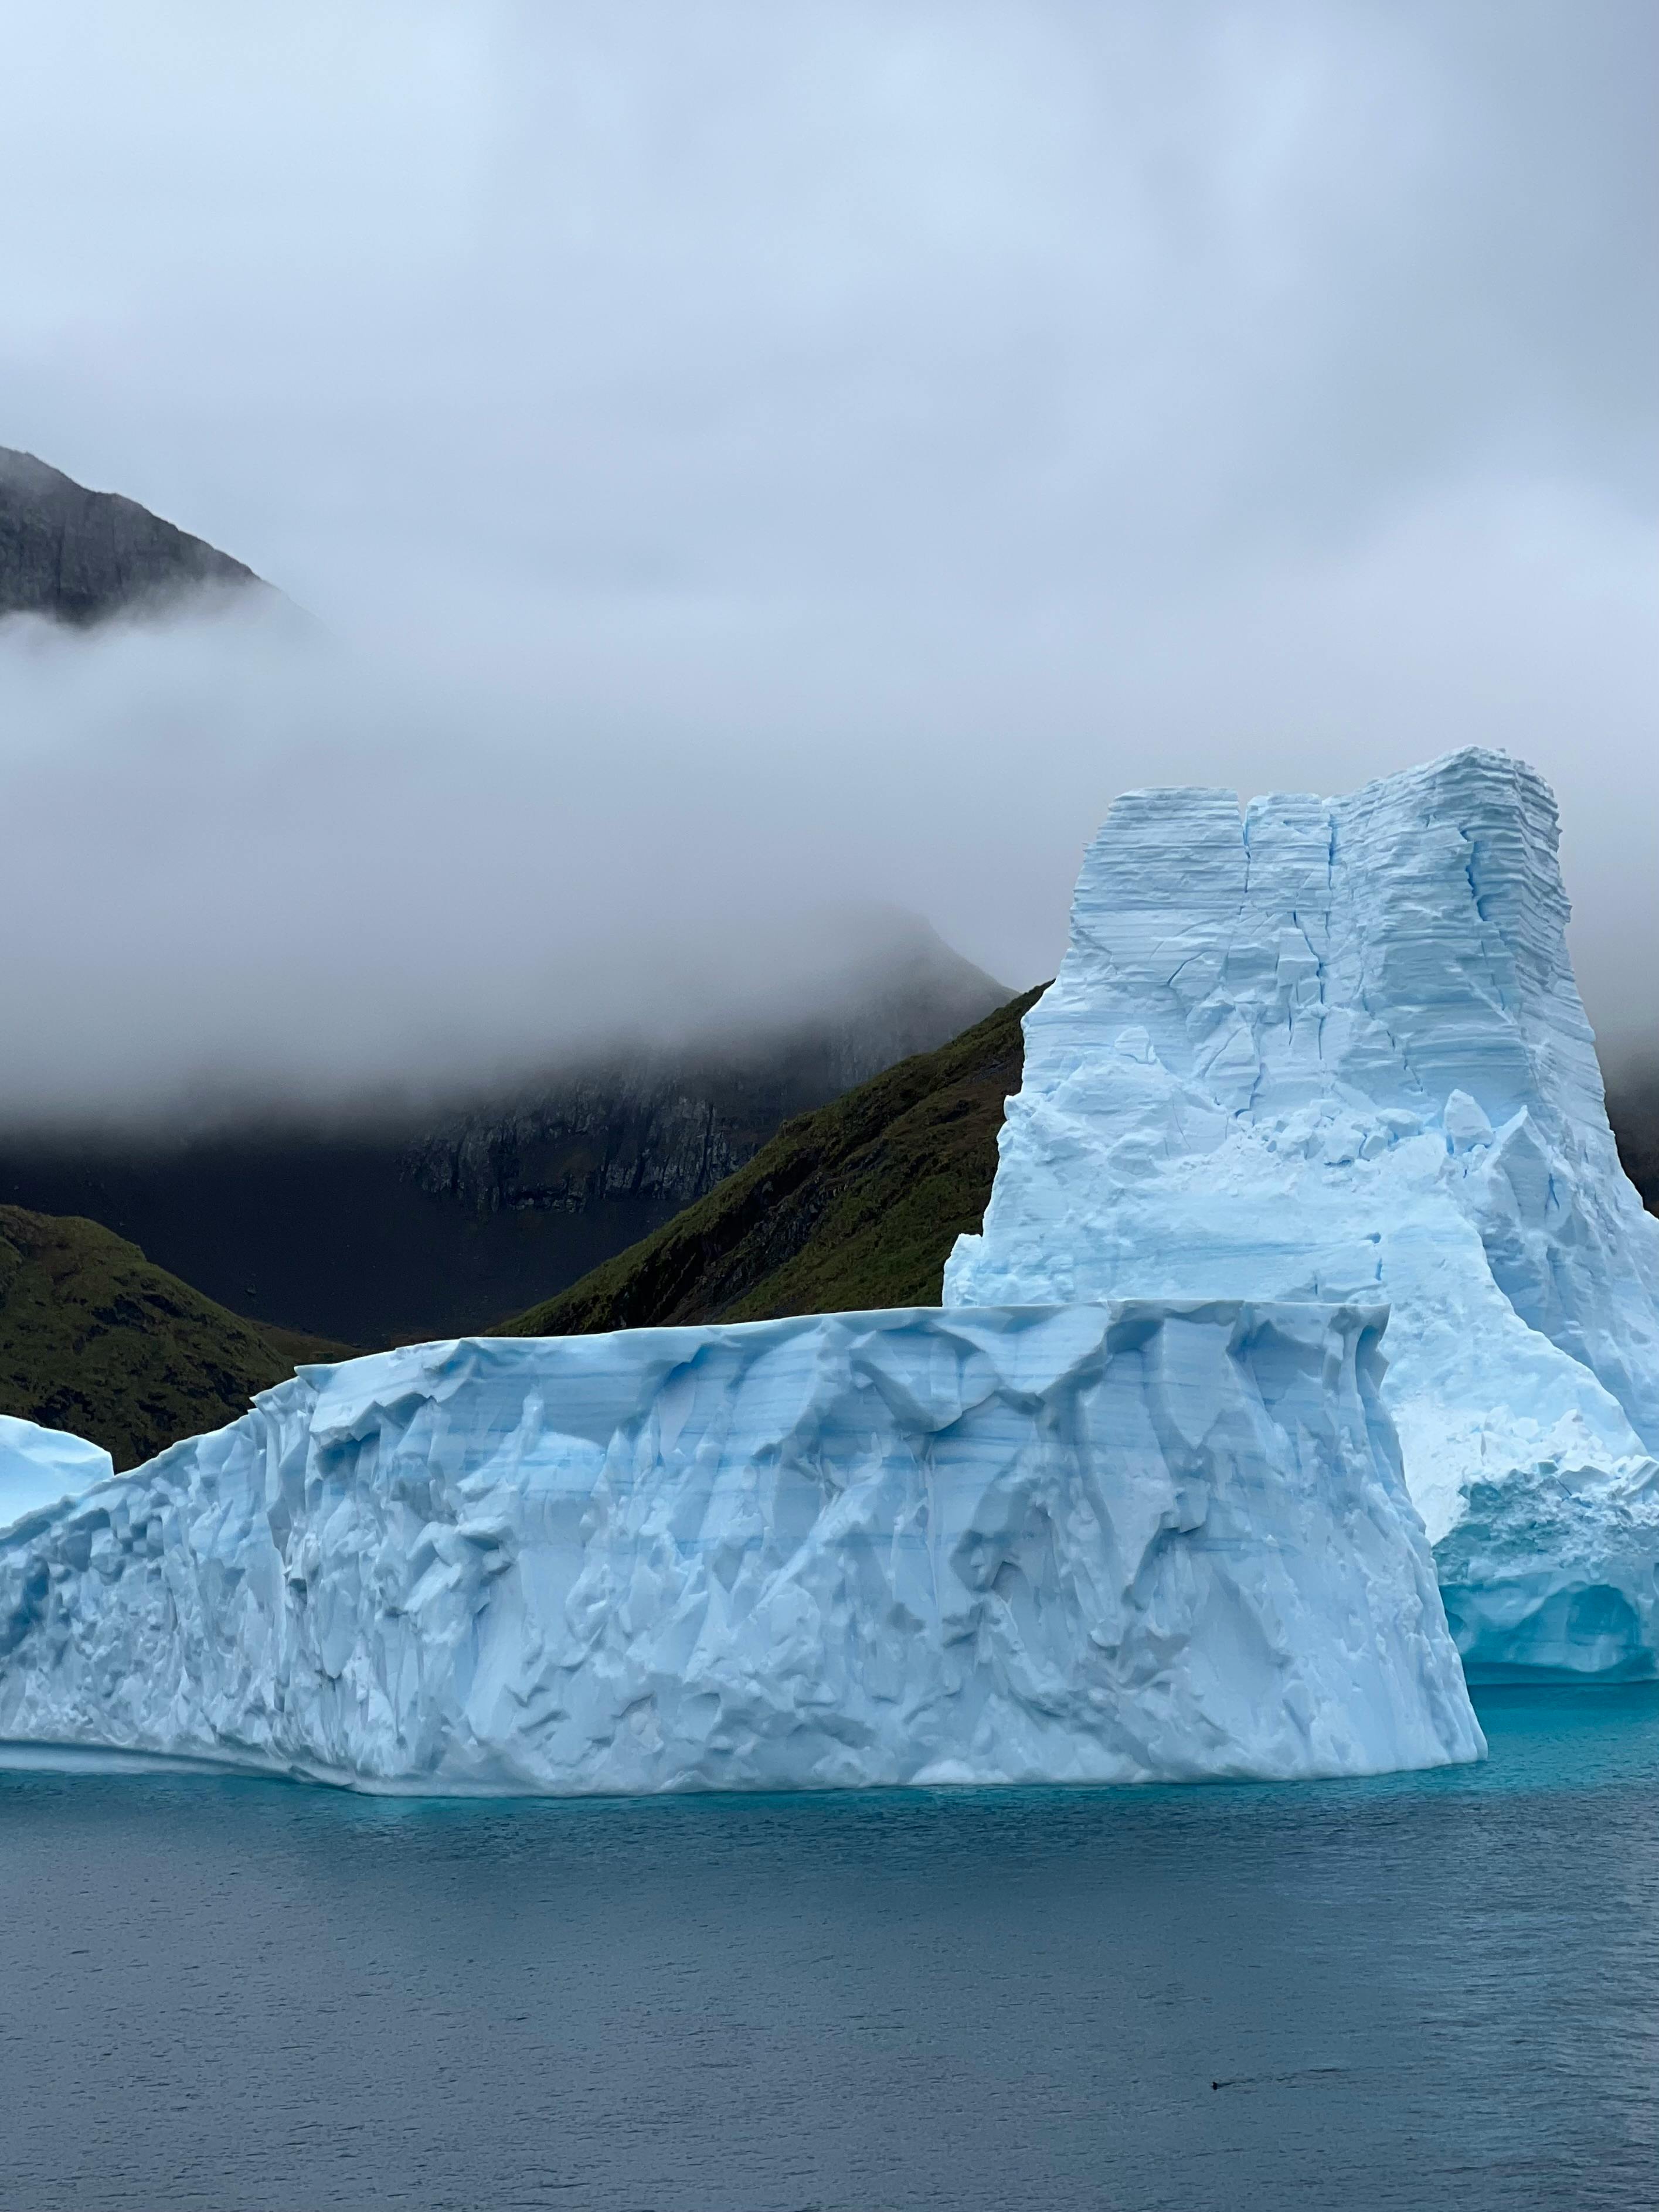
ice, water, cloud, sky, water resources, snow, sea ice, natural landscape, polar ice cap, ice cap, watercourse, freezing, melting, arctic ocean, mountain, iceberg, landscape, slope, mountainous landforms, geological phenomenon, glacial landform, formation, glacier, geology, lake, winter, ocean, glacial lake, arctic, rock, sound, horizon, nunatak, massif, wind wave, mist, wave, sea, mountain range, tundra, fog